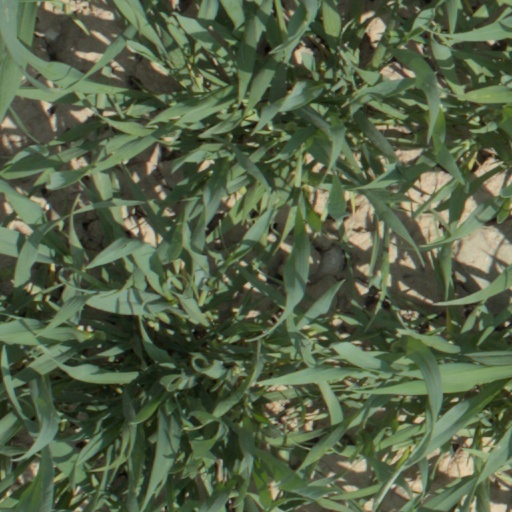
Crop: wheat